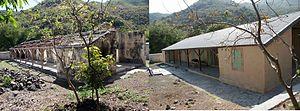
Le site de La Grande Chaloupe est situé entre les communes de Saint-Denis, le chef-lieu de l'île et La Possession. Le village est séparé en deux par la ravine de la Grande Chaloupe qui matérialise la limite communale. Le site de la Grande Chaloupe permet un voyage du XVIIIᵉ au XXIᵉ siècle réunionnais. Il rend compte d’un héritage propre aux différentes phases de ces périodes :